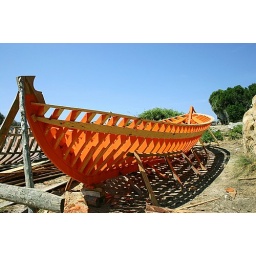
Just loved the structure of these boat carcasses, this one painted in bright orange primer